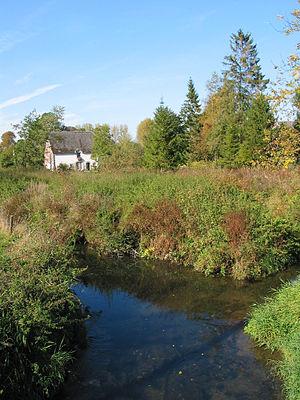
Braives (Belgique), la Mehaigne et le vieux moulin.
La Mehaigne est une rivière de Belgique, affluent en rive gauche de la Meuse. Elle prend sa source dans l'entité de La Bruyère, en province de Namur, coule en Hesbaye et se jette dans la Meuse à Statte, près de Huy, en province de Liège.
Braives est une commune francophone de Belgique située en Région wallonne dans la province de Liège, ainsi qu'une localité où siège son administration.